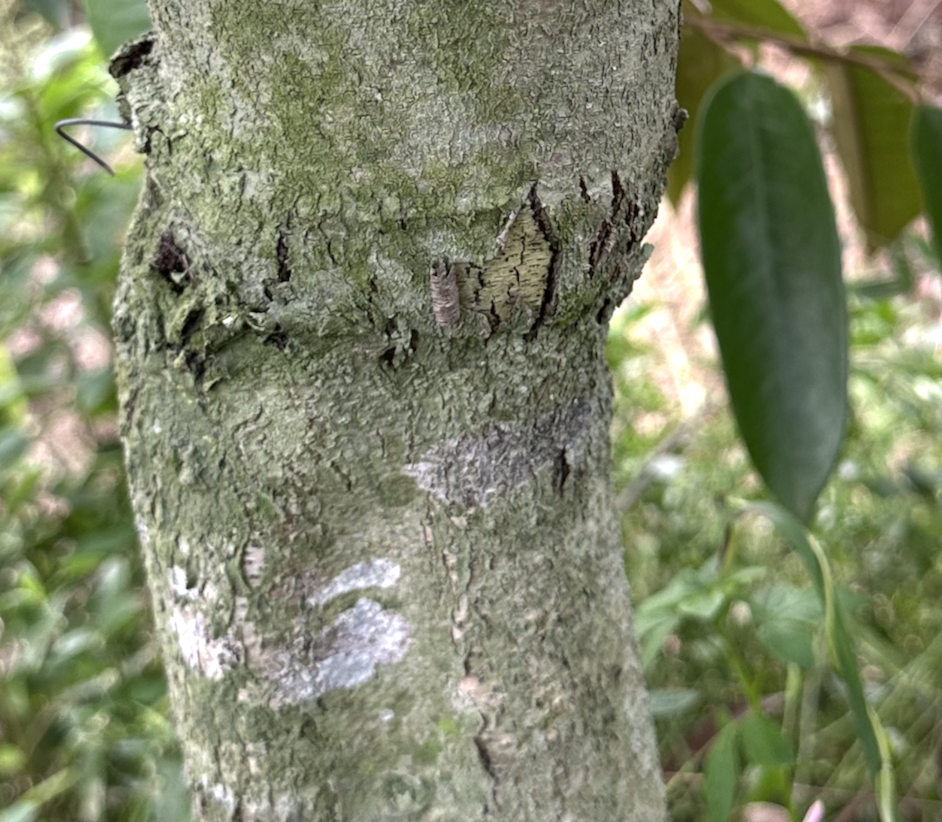
Label: pink_disease